Planaltina, Goiás

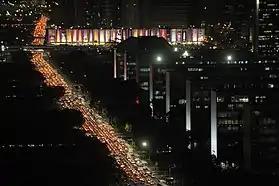
Intense traffic faced every day by residents of the Metropolitan Region of Brasilia, who travel at the end of the day of the Plano Piloto towards the satellite cities, such as Planaltina-Go, Ocidental-Go, Recanto das Emas, Gama, among other satellite cities.

Municipal Human Development Index: 0.723 (medium classification)